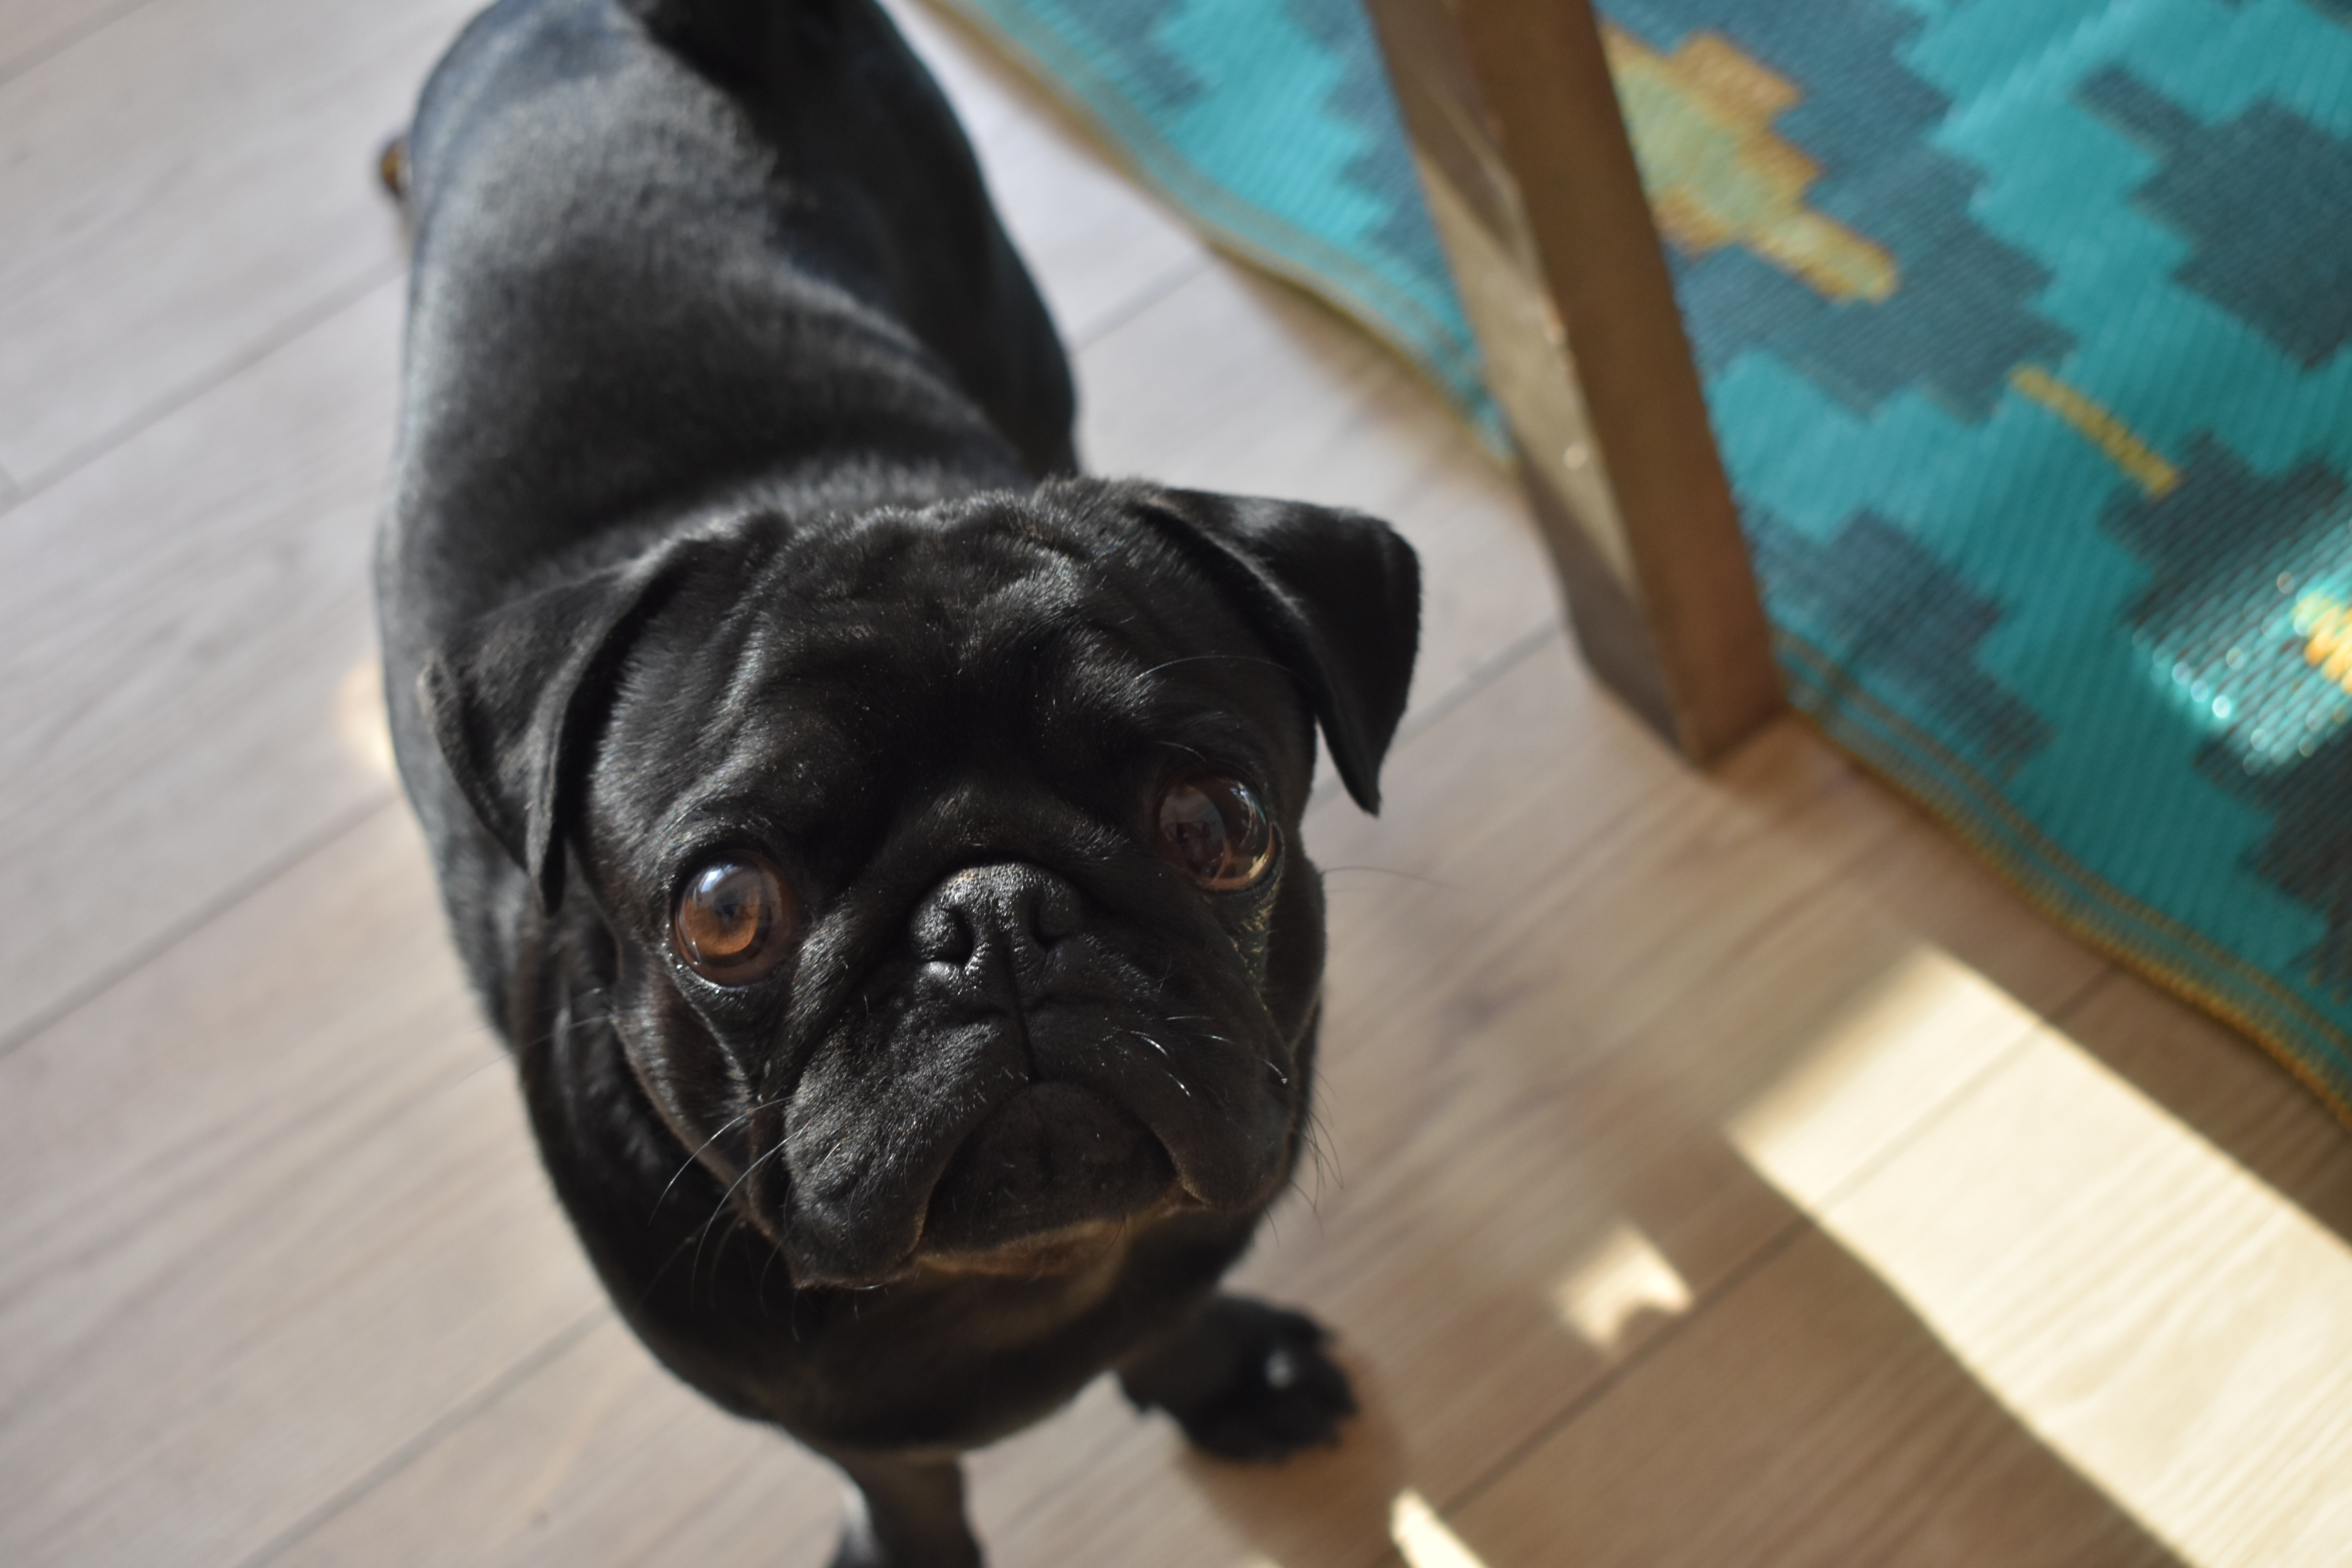
black, pug, dog, puppy, dog like mammal, dog breed, mammal, vertebrate, dog breed group, snout, carnivoran, toy dog, dog crossbreeds, companion dog, fawn